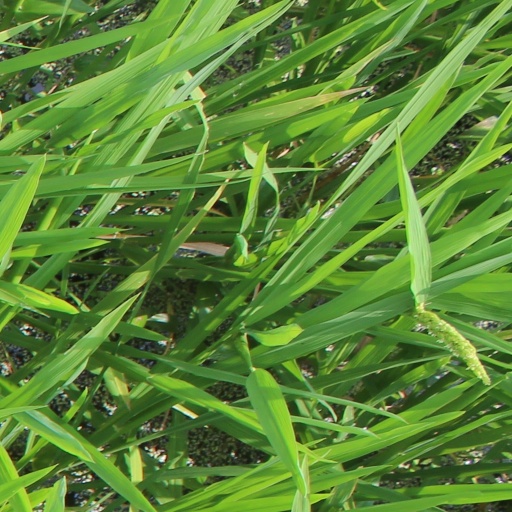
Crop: rice